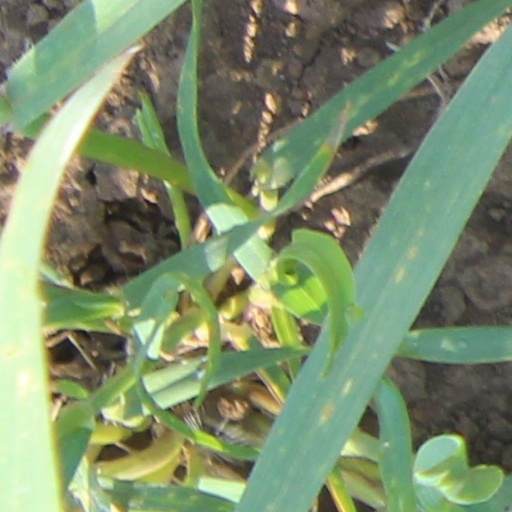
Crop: wheat